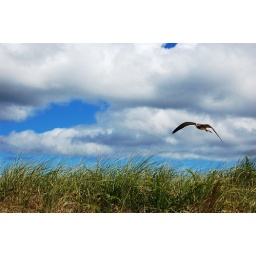
Gull over beach grass